San Gabriel, California

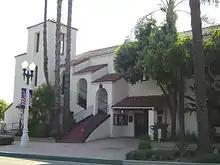
View of San Gabriel City Hall from the Plaza de San Gabriel

The 2020 United States census reported that San Gabriel had a population of 39,568. The population density was . The racial makeup of San Gabriel was 12.6% White, 1.0% African American, 0.9% Native American, 63.7% Asian, 0.1% Pacific Islander, 12.4% from other races, and 9.2% from two or more races. Hispanic or Latino of any race were 25.0% of the population.